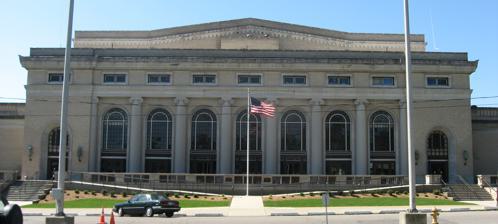
Building: Scottish Rite Cathedral (New Castle, Pennsylvania)
Country: United States of America
Year built: 1926
Cathedral in PA, USA Scottish Rite Cathedral Front view of Cathedral General information Type Cathedral Architectural style Neo-classic Location 41°0′19″N 80°20′41″W / 41.00528°N 80.34472°W / 41.00528; -80.34472 Address 110 E. Lincoln Ave Town or city New Castle, PA Country USA Construction started 1925 Completed 1926 Inaugurated November 8, 1926 Cost 1.7 million Owner Cathedral Foundation Height 180 feet Design and construction Architect(s) R. G. Schmidt Other information Seating capacity 2,834 Website cathedralnewcastle.com Scottish Rite Cathedral U.S. National Register of Historic Places Interactive map showing the location of Scottish Rite Cathedral Location 110 E. Lincoln Ave., New Castle, Pennsylvania Coordinates 41°00′17″N 80°20′41″W / 41.00472°N 80.34472°W / 41.00472; -80.34472 Area 6.8 acres (2.8 ha) Built 1926 ( 1926 ) Built by Schmid, Richard Gustav; Seisel, S.M. Architectural style Classical Revival NRHP reference No. 08001266 Added to NRHP December 30, 2008 The Scottish Rite Cathedral in New Castle , Pennsylvania , United States , was designed by Milwaukee architect R. G. Schmidt and built in 1925. First used in November 1926 as a meeting place for Masonic groups, it is listed in the National Register of Historic Places in Lawrence County, Pennsylvania . Unable to pay taxes during the Great Depression, the Masons lost the building to the county, but reacquired it in 1940 with the creation of the Cathedral Foundation. This non-profit foundation continues to operate the Cathedral today. History John S. Wallace, a Masonic official and first Commander-In-Chief of the New Castle area, desired a building large enough to accommodate all Masonic groups. Though the land on which the Cathedral sits was purchased in 1918, additional land was bought in 1921, 1923, and 1924. Because the builders ran into quicksand, piling had to be added to the back of the building to ensure the structure was sound. At the time it was built, the Cathedral was the largest facility between New York and Chicago. Today The Cathedral continues to be used today for wedding receptions, banquets, and most notably for performances by the Pittsburgh Symphony Orchestra . The auditorium in which the symphony performs has a seating capacity of 2,834, and a stage that is 82 feet wide, 46 feet deep, and 65 feet high. References